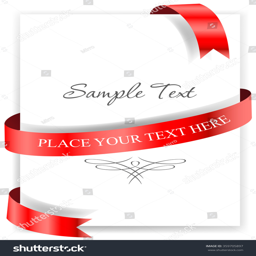
greeting card with a red ribbon .